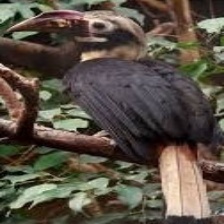
Species: VISAYAN HORNBILL
Scientific name: PENELOPIDES PANINI
ImageNet parent category: hornbill